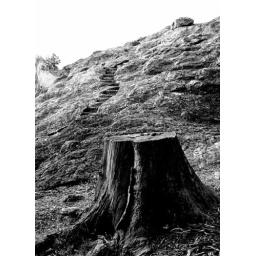
This is a big ass rock by my house